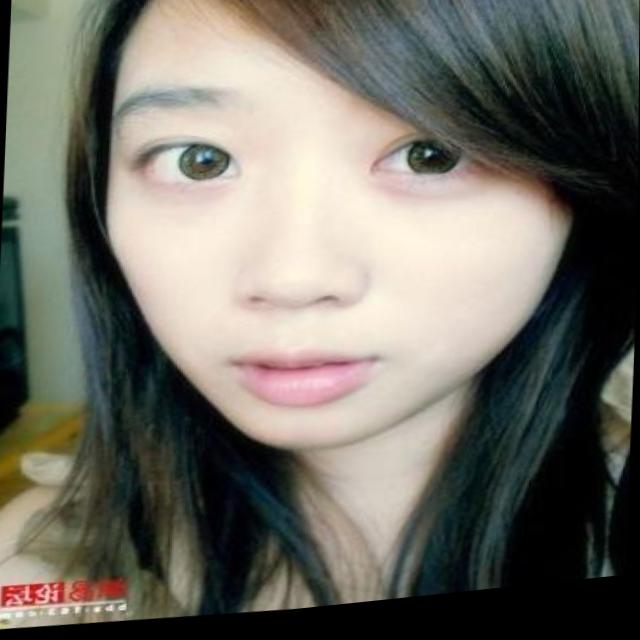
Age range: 13-20